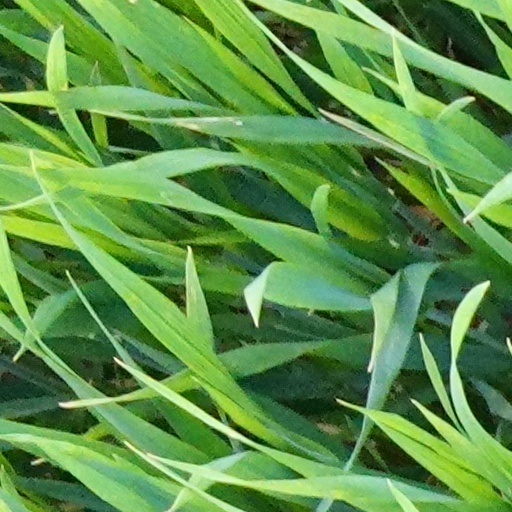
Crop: wheat